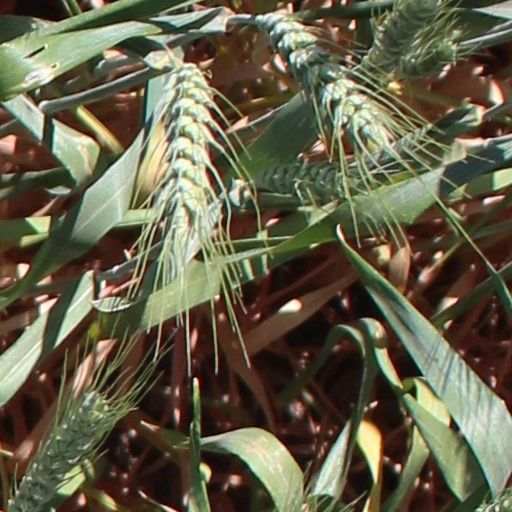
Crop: wheat